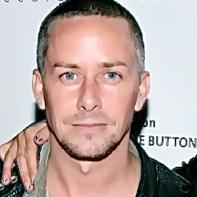
Age: 37